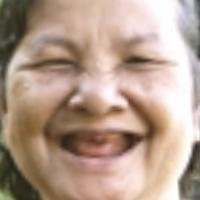
Age group: age 80 +